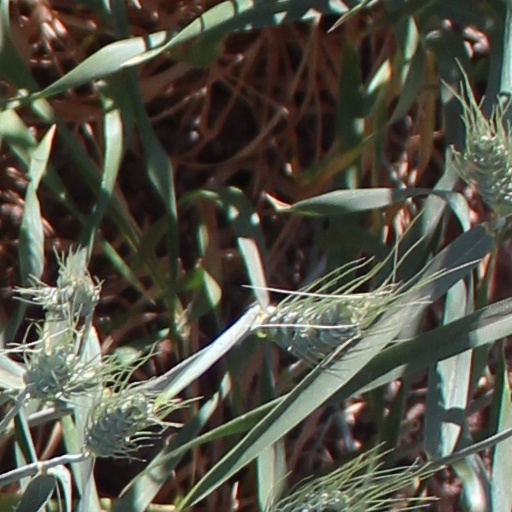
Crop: wheat